Flatbush

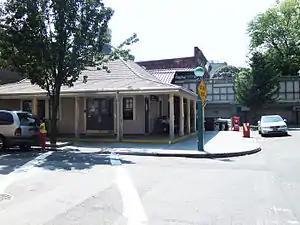
Avenue H station house

Amid the construction of houses and the infrastructure to support them, Flatbush's population tripled in the decades before 1900. In the face of increasing urbanization, some community leaders wished for Flatbush and the outlying Kings County towns to retain their rural character. Resident and amateur historian Gertrude Lefferts Vanderbilt, writing in 1881, correctly predicted a coming merger with Brooklyn, and lamented that the Dutch character of the town was gone. The only remaining signs of its presence to her were "the reminiscences and traditions, while the old family names mark the localities still, as the projecting peaks mark the submerged rock."